Focke-Wulf Fw 190 operational history

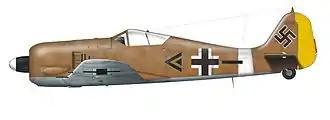
Fw 190 A-4 of II./JG 2 flown by Group Commander Adolf Dickfeld, Tunisia 1942

In January 1945 the Soviets began a series of offensives in its drive to Berlin. The Lower Silesian Offensive and Upper Silesian Offensives and the vital Vistula-Oder Offensive was designed to bring the Red Army to the eastern border of Germany. The Soviets began their offensive early, to take the pressure off the Western Allies in the Ardennes. For the Fw 190s units, the initial stages were to prove tactically successful. The Soviets were forced to start offensive action under severe weather conditions. Airfields were reduced to mud-baths owing to heavy rains, and open country became impassable owing after use by large numbers of vehicles. The Red Air Force suffered more losses to accidents than combat. The Soviet armour was forced to use the few hard-surface roads to continue their advance. These routes were easily detected by German "Schlachtgeschwader". The Germans, by contrast, had hard surface runways in German territory and large hangars for aircraft. On 26 January 800 vehicles, 14 tanks and 40 artillery pieces were claimed among the crammed highways. After two weeks, the offensive slowed. Fw 190 units in particular exacted a heavy toll of Soviet infantry; attacking in waves of seven to nine, unchallenged. Overall, the Germans claimed 2,000 vehicles and 51 tanks in the first three days of February. However, this came at a cost of 107 aircraft in nearly 3,000 attacks. The largest concentration of German air forces since 1940 was amassed against the Soviets, which saw the Germans gain air supremacy briefly, contributing to saving Berlin from capture sooner. The rapid construction of concrete runways allowed the Soviets to win back "aerial superiority". On 14 or 16 February 1945 Otto Kittel became the most successful Luftwaffe ace to be killed in action; Kittel had achieved 267 victories on the Eastern Front, all but 39 in the Fw 190.